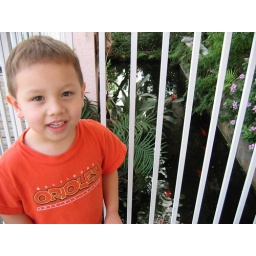
Had fun looking at the fish under the bridge. It's in front of the tourism office in Florida.